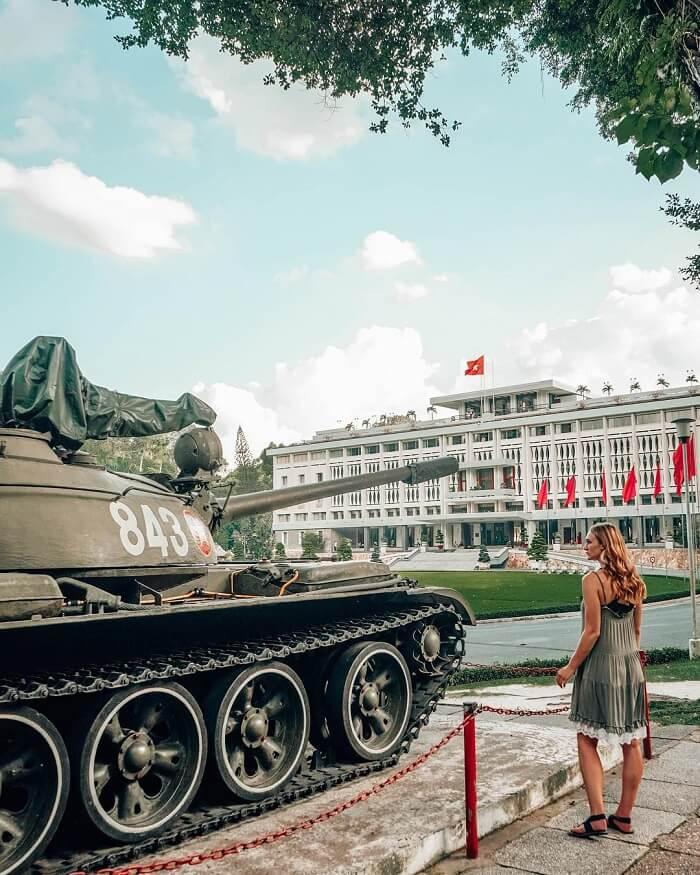
một người phụ nữ đang ngắm nhìn một cái mô hình xe tăng